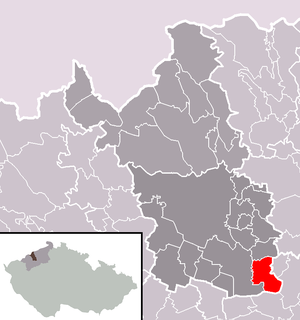
Bělušice est une commune du district de Most, dans la région d'Ústí nad Labem, en République tchèque. Sa population s'élevait à 217 habitants en 2018.